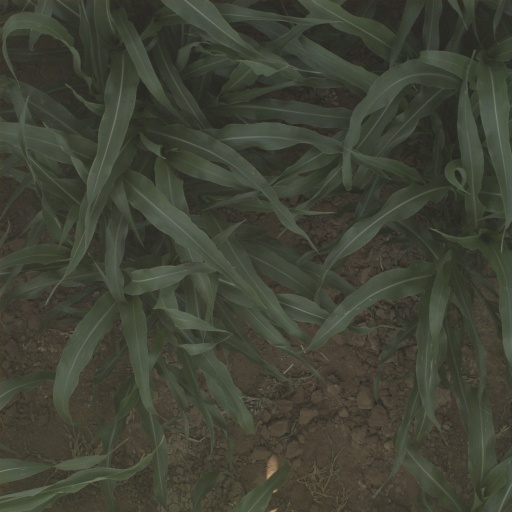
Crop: sorghum